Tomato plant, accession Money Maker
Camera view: bottom (45 deg); turntable rotation: 270 degrees
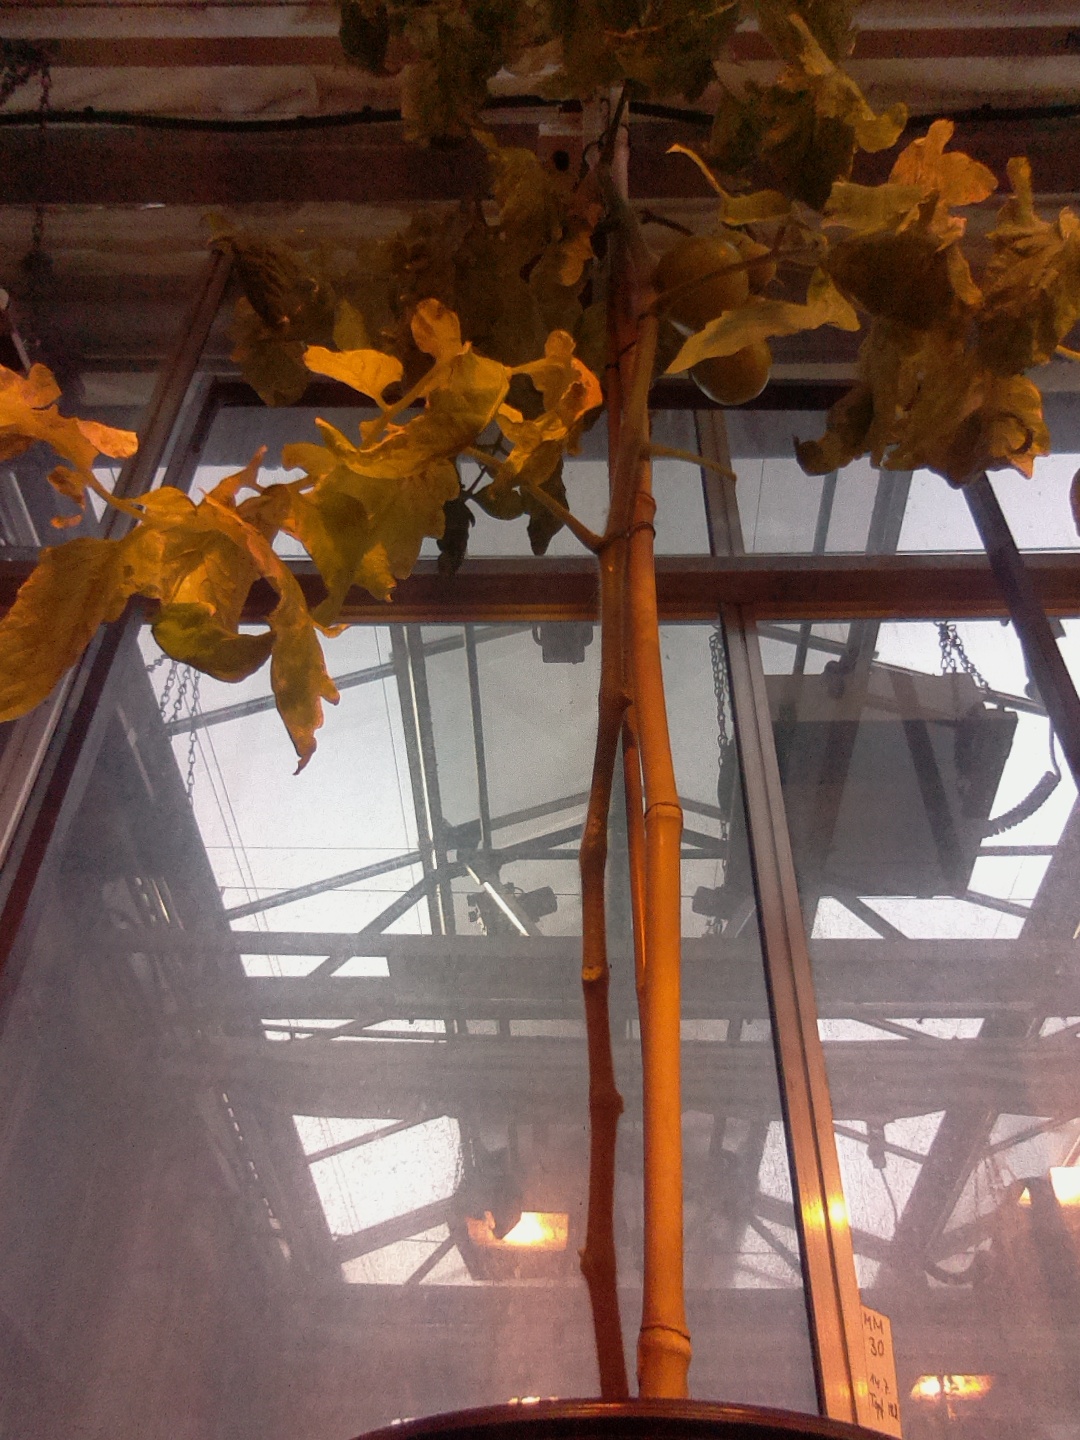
BBCH growth stage 79: 90% -100% of final fruit size